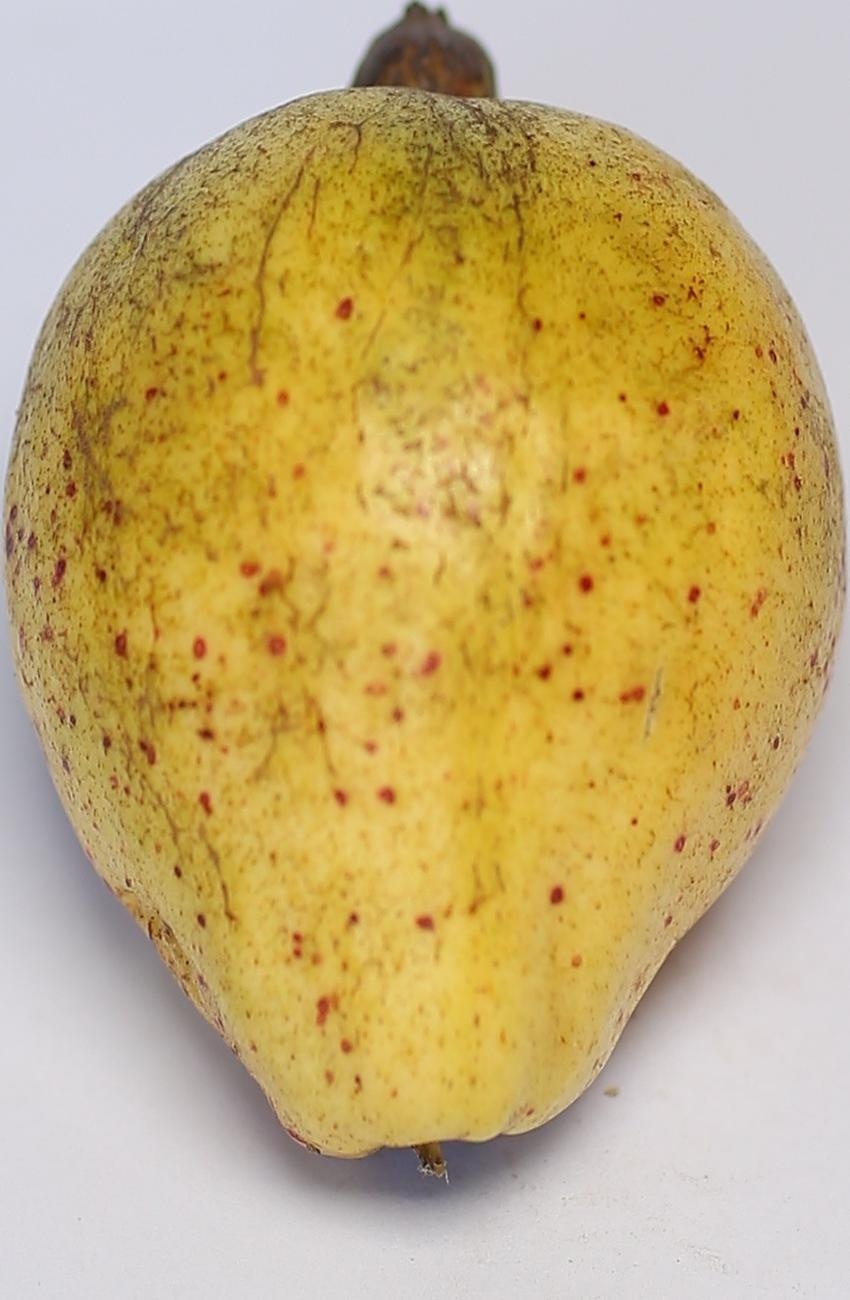
Maturity: ripe
Variety: riyali